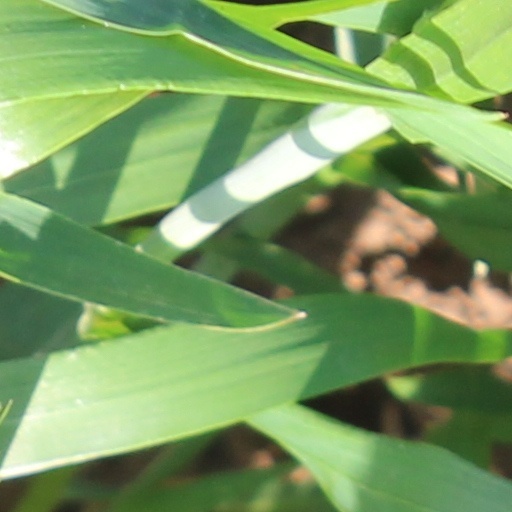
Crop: wheat